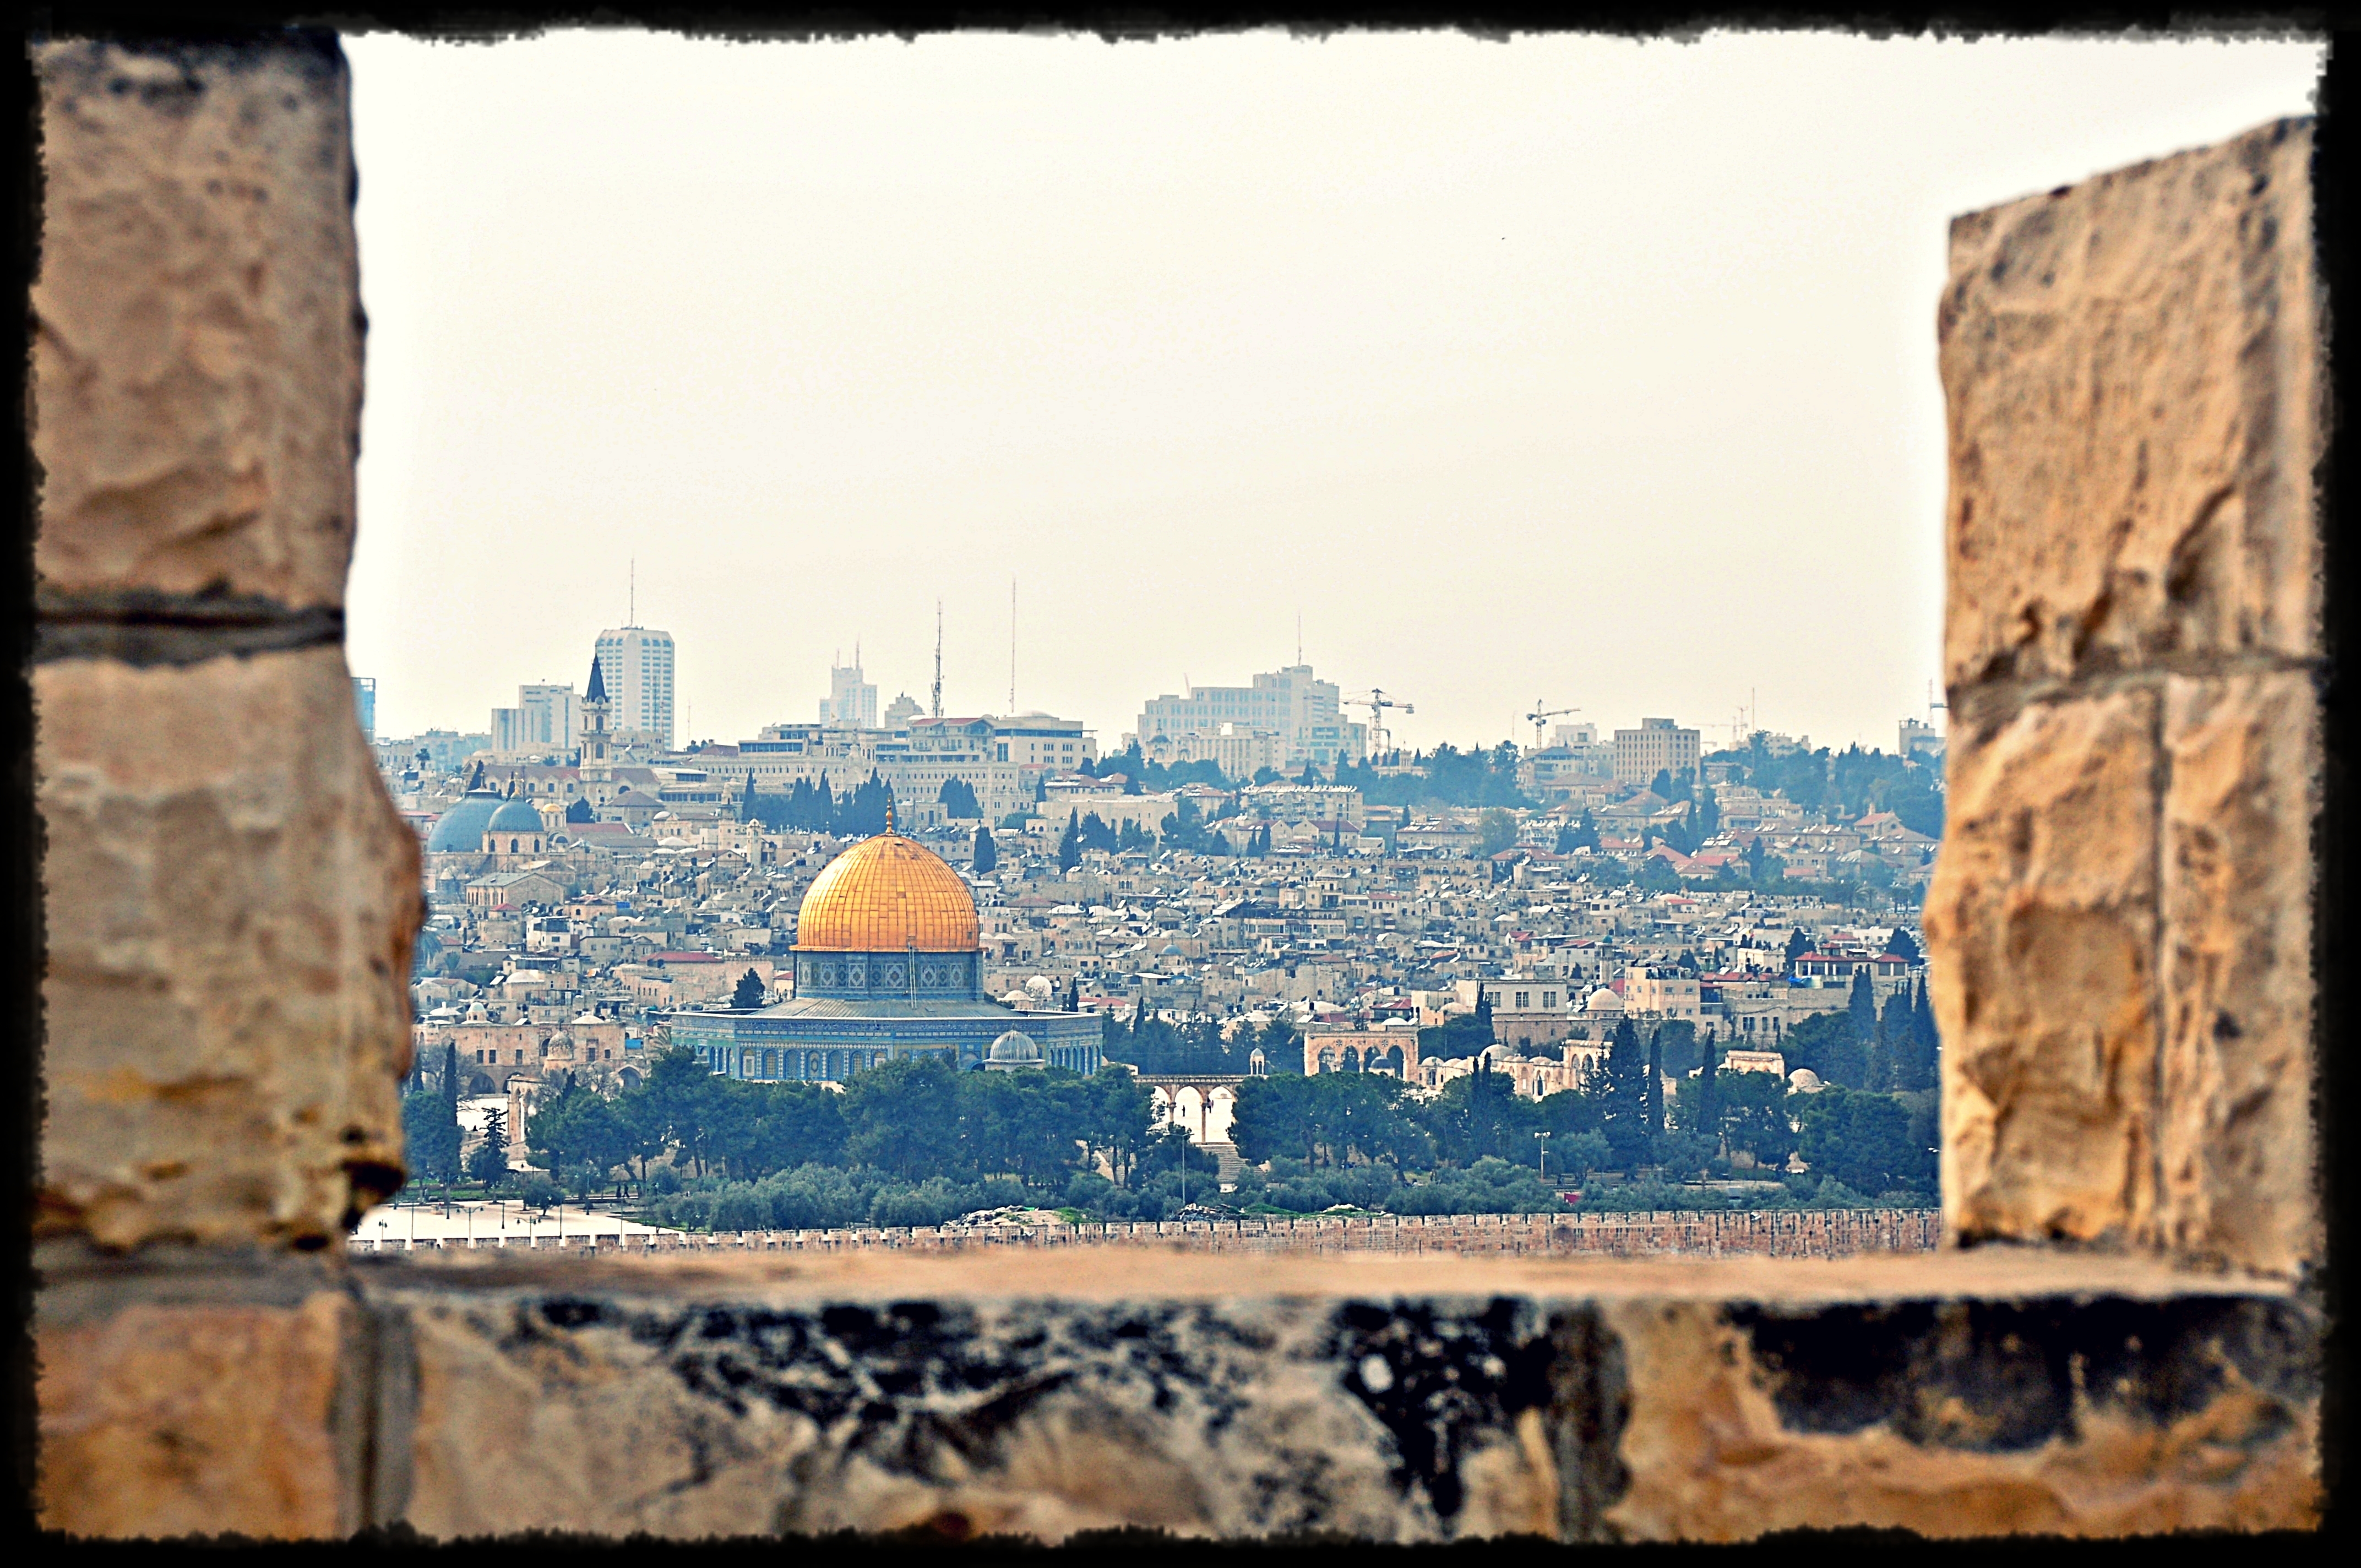
nature, sky, landmark, wall, urban area, city, skyline, daytime, building, arch, history, window, ancient history, tourism, stock photography